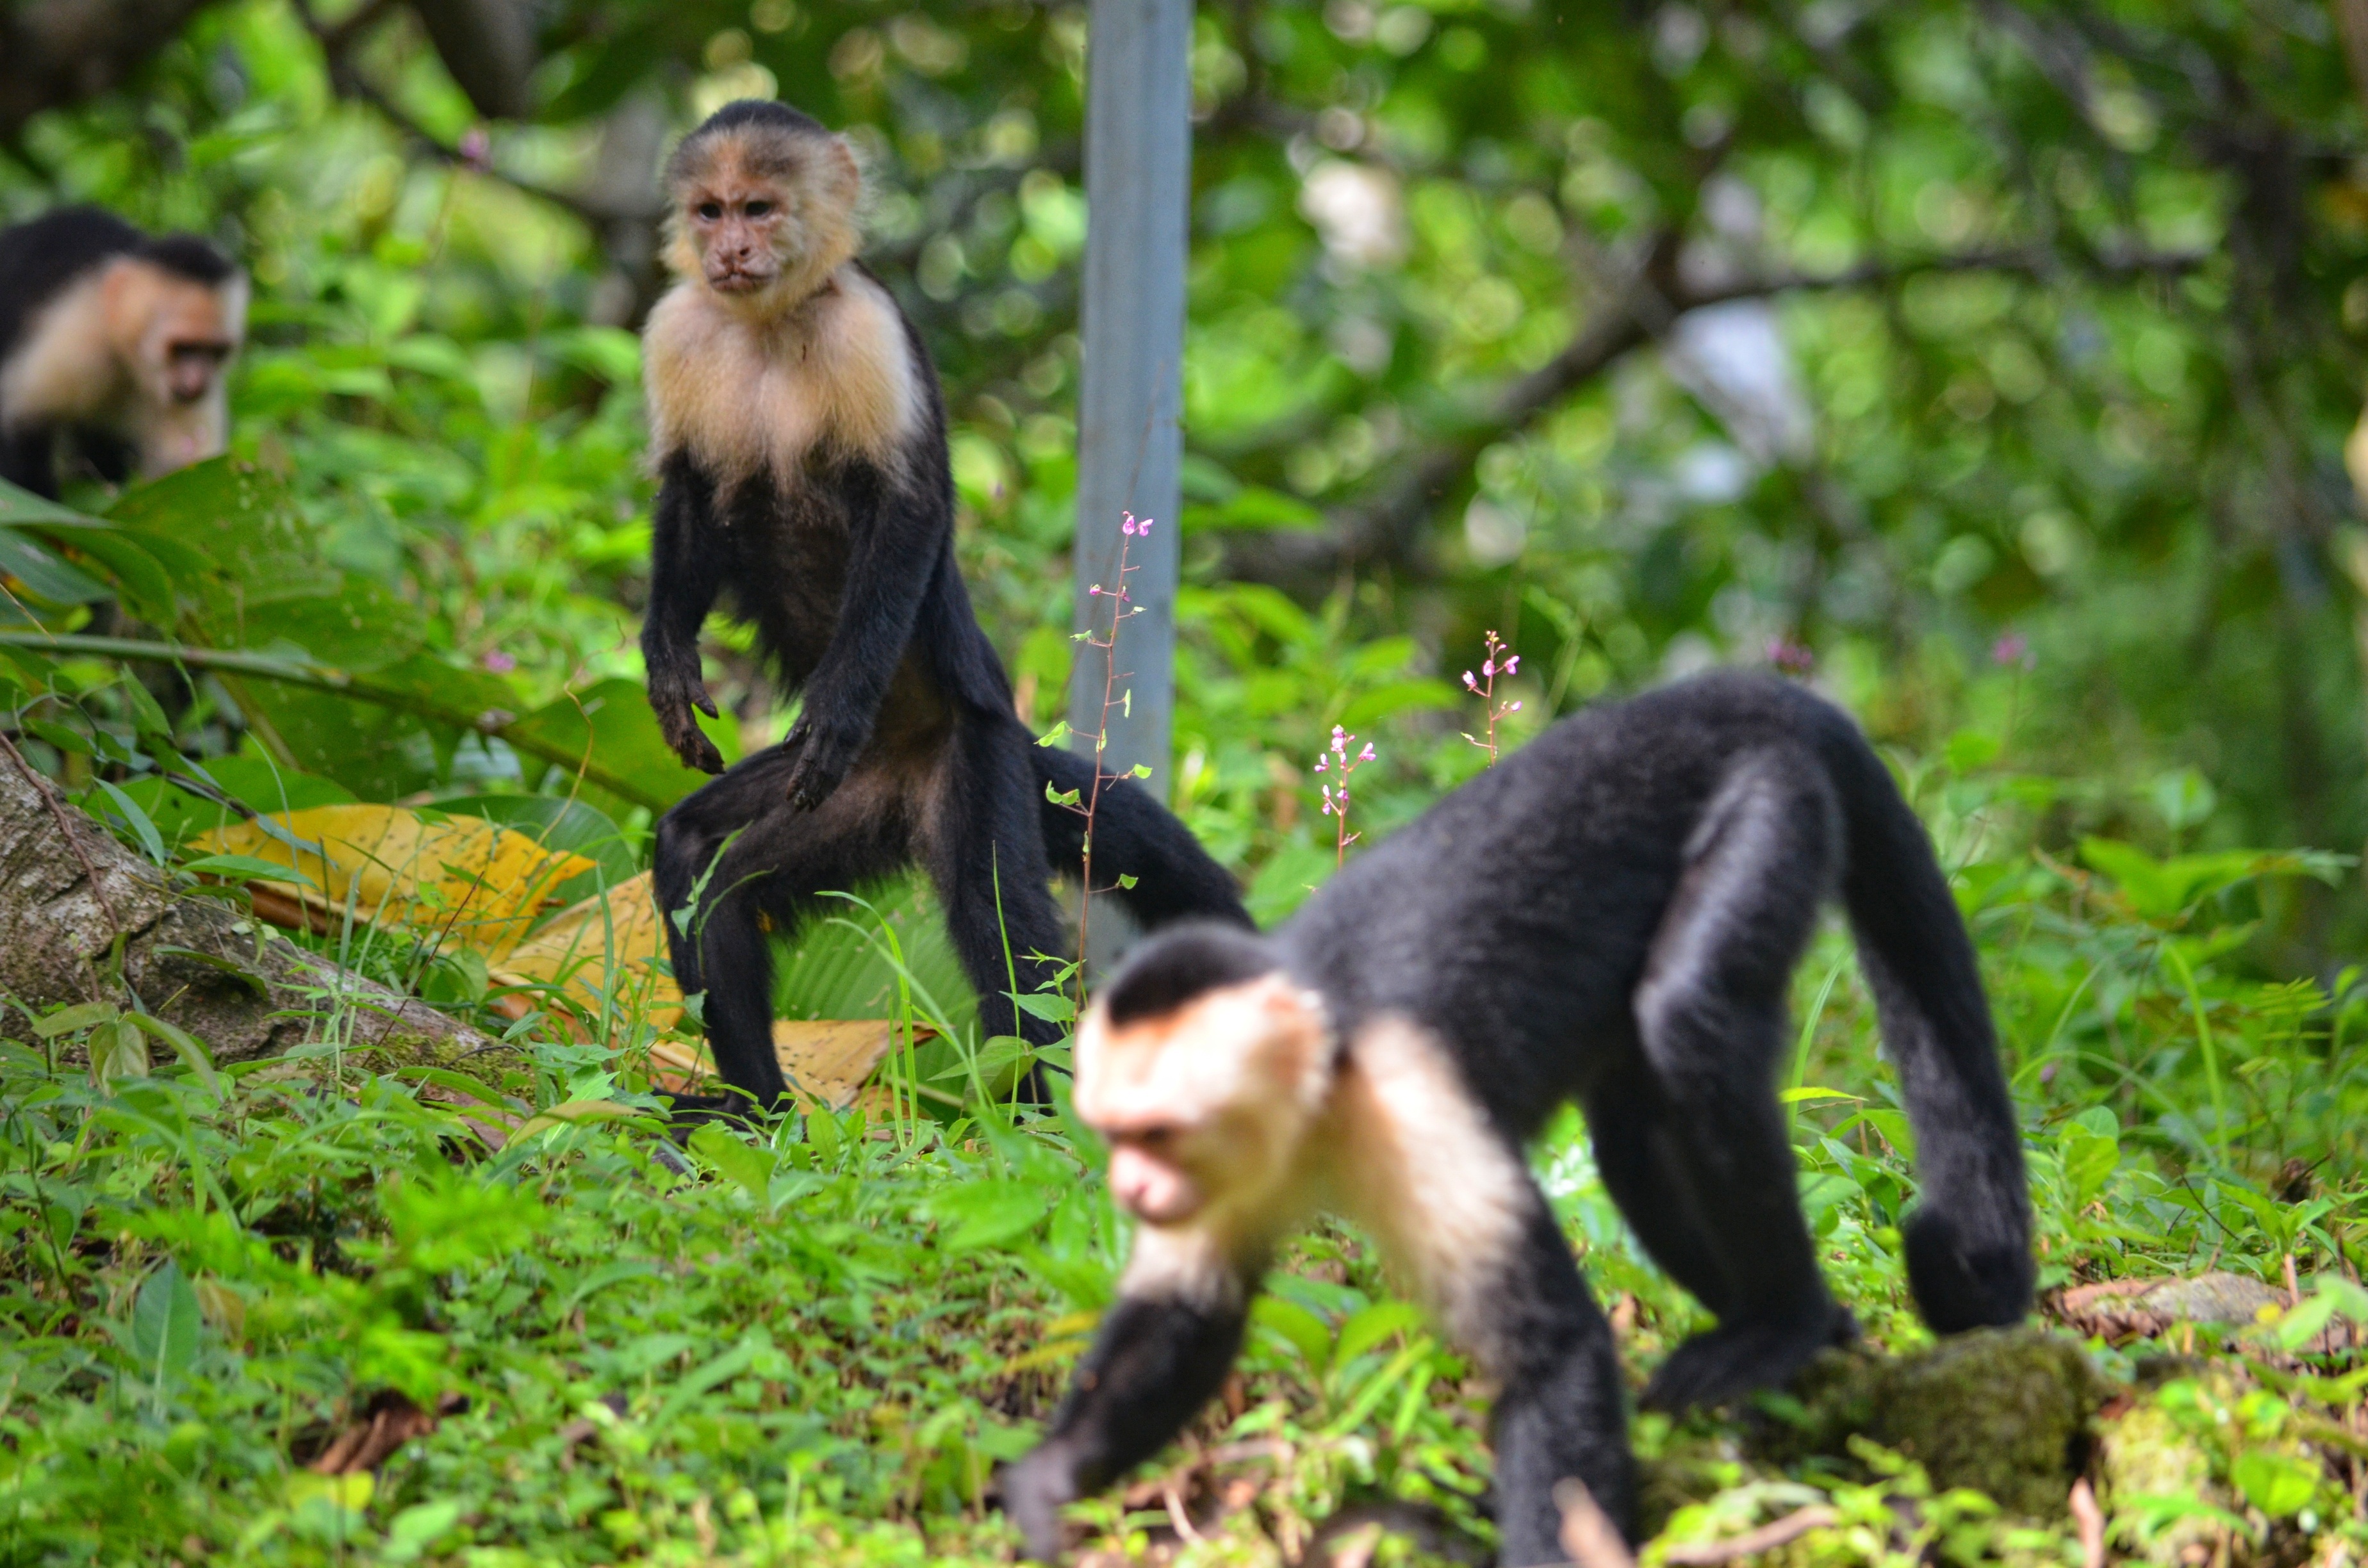
forest, animal, wildlife, wild, zoo, jungle, mammal, monkey, fauna, primate, chimpanzee, rainforest, vertebrate, old world monkey, spider monkey, capuchin monkey, great ape, common chimpanzee, new world monkey, tufted capuchin, white headed capuchin